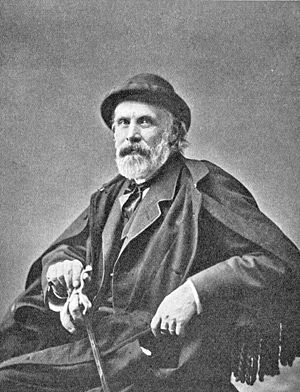
Lorenz Frølich
Lorenz Frølich (25. oktober 1820 i Hellerup - 25. oktober 1908 i København) var en dansk maler, tegner og grafiker,
Lorenz Frølich var en dansk maler, tegner og grafiker kendt for sine historiske bogillustrationer. Han udførte udsmykningsopgaver, bl.a. Appellationsretten i Flensborg og loftsmalerier på Frederiksborg Slot. Lorenz var far til maleren Edma Stage.